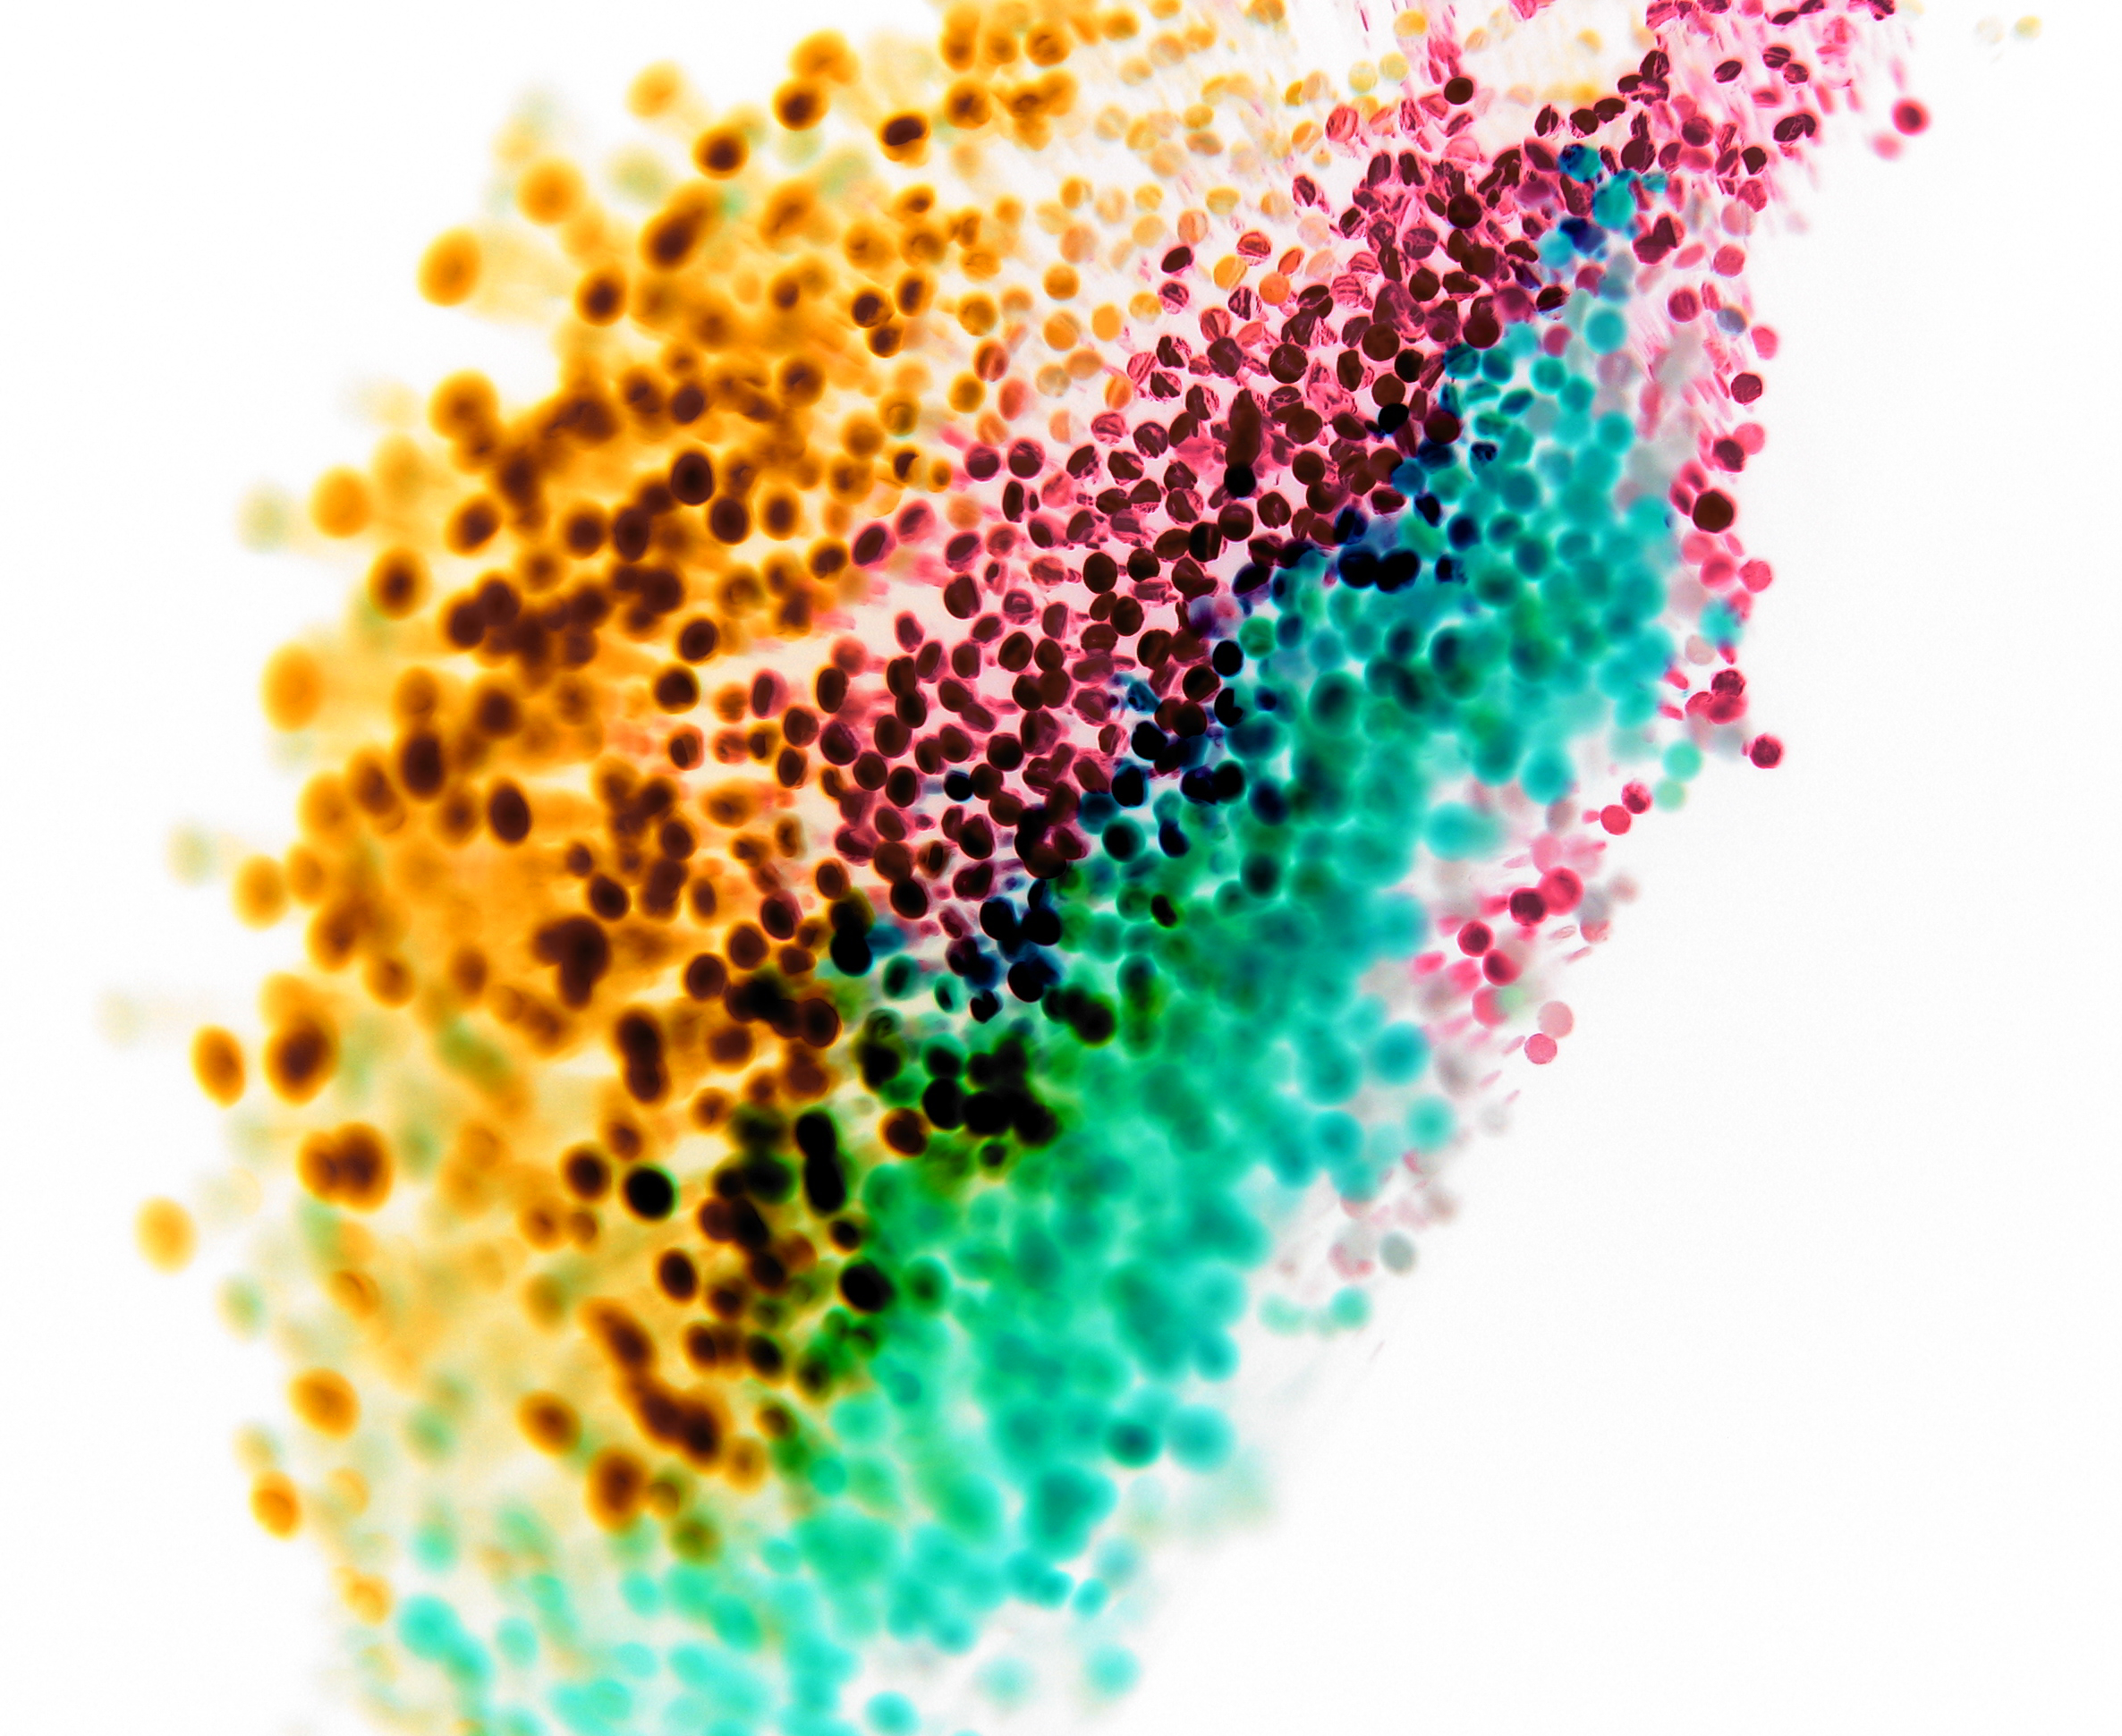
hand, flower, pattern, pollen, color, circle, organ, fiber, optical, fibraptica, leds